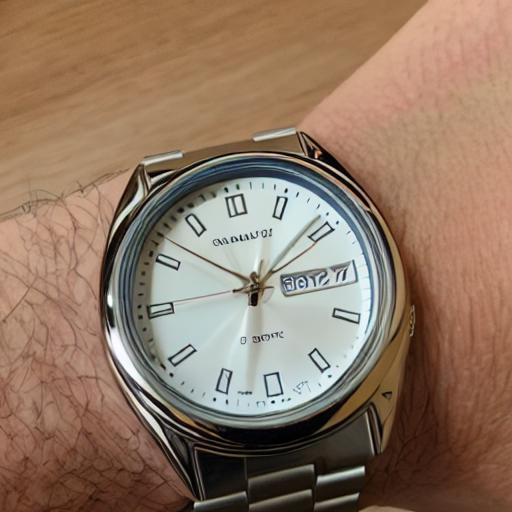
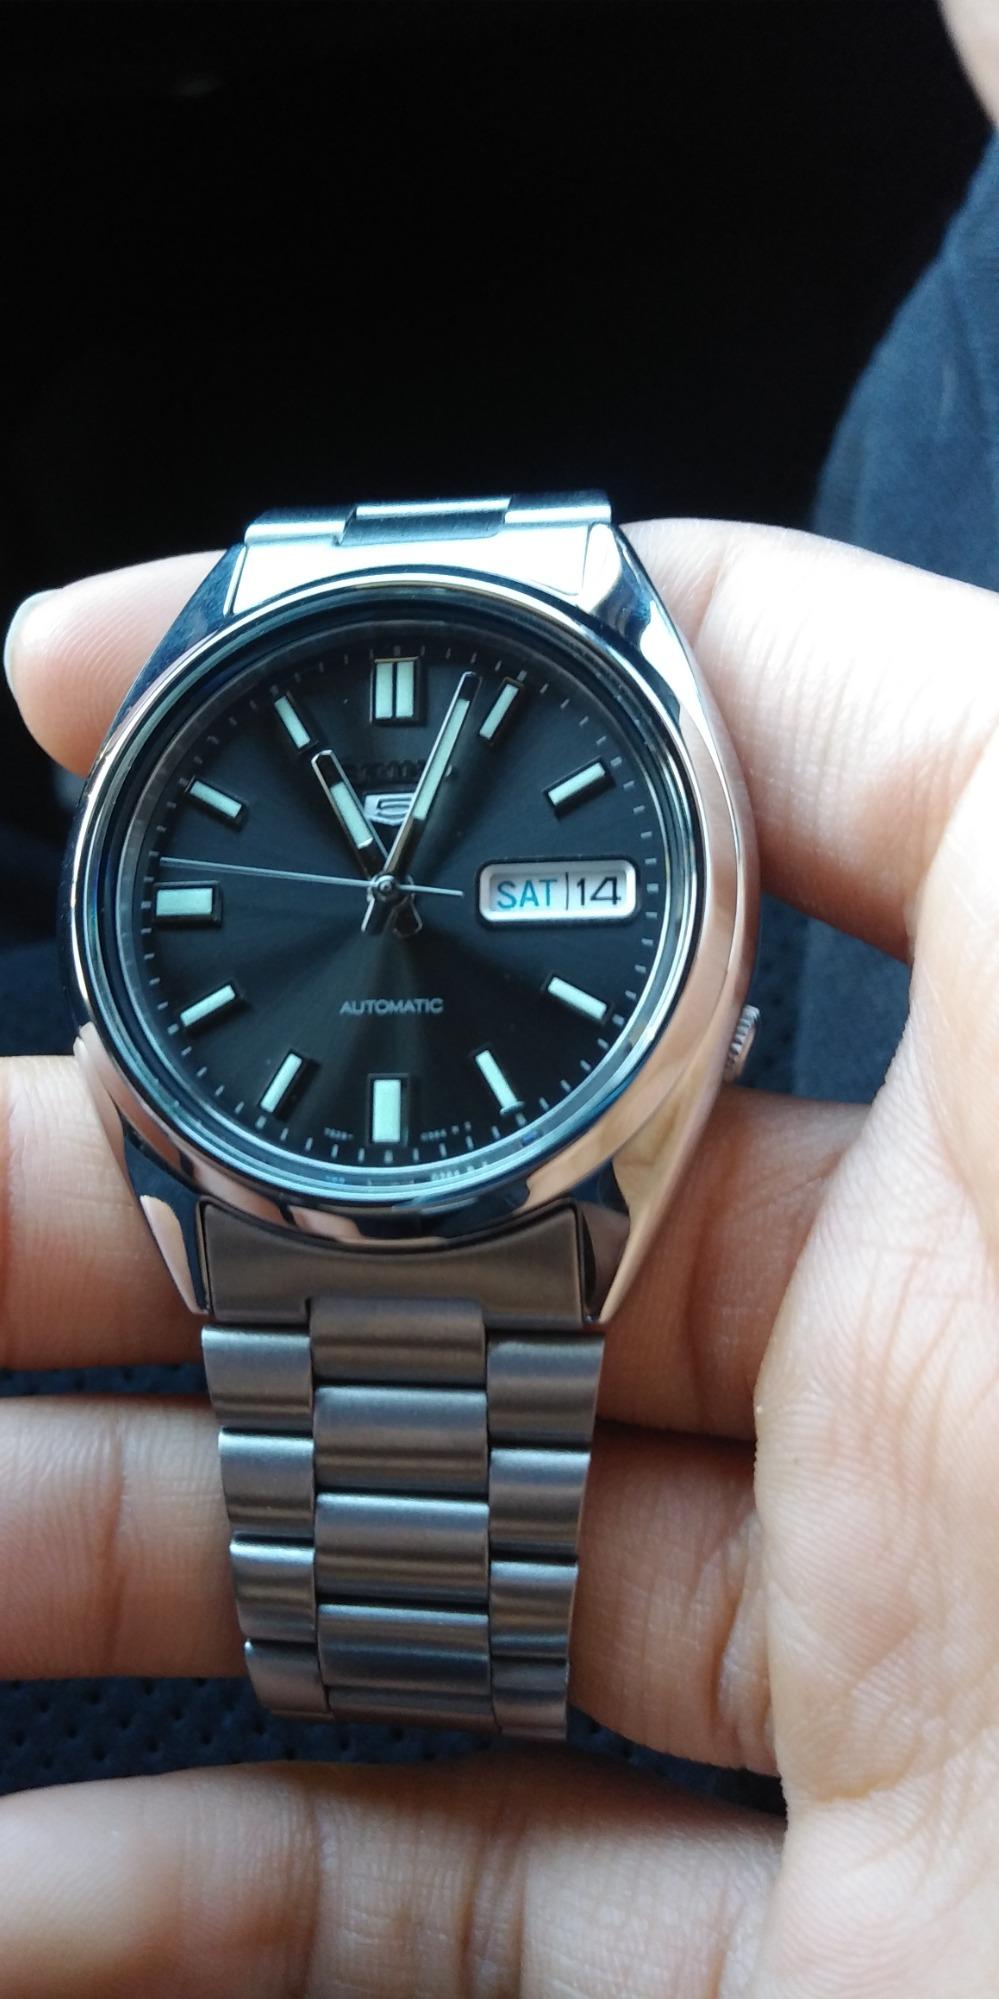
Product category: accessories_watch
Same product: no